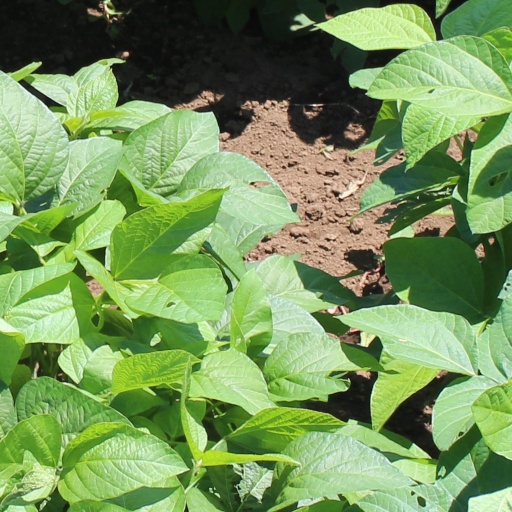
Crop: soybean